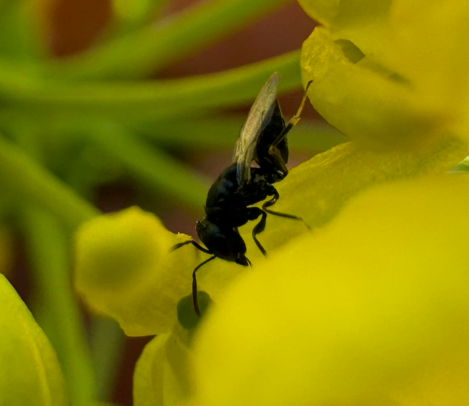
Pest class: predators